Albert Gallatin

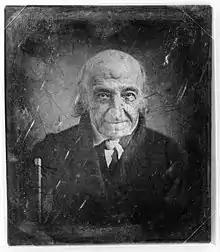
Daguerreotype of Albert Gallatin, only photograph taken of him. –1849

Gallatin's mastery of public finance made him the obvious choice as Jefferson's Secretary of the Treasury; as Jefferson put it, Gallatin was "the only man in the United States who understands, through all the labyrinths Hamilton involved it, the precise state of the Treasury." Gallatin received a recess appointment in May 1801 and was confirmed by the Senate in January 1802. Along with Secretary of State Madison and Jefferson himself, Gallatin became one of the three key officials in the Jefferson administration. As Jefferson and Madison spent the majority of the summer months at their respective estates, Gallatin was frequently left to preside over the operations of the federal government. He also acted as a moderating force on Jefferson's speeches and policies, in one case convincing Jefferson to refrain from calling for the abolition of the General Welfare Clause.